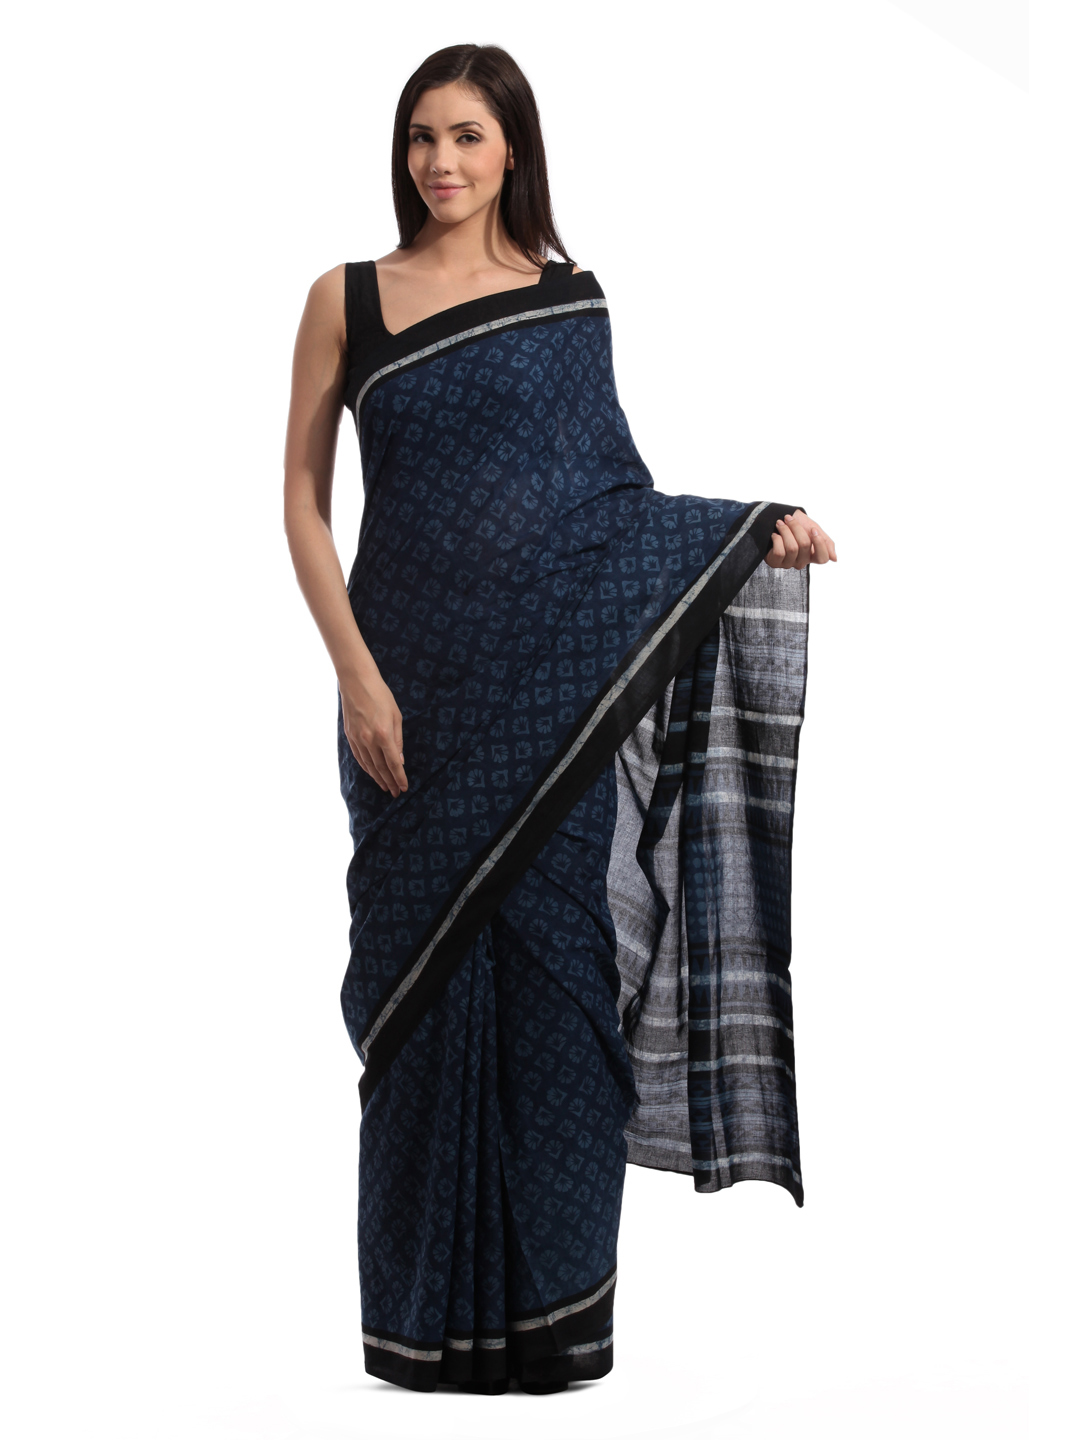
Fabindia H& Printed Navy Blue Cotton Mull Sari
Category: Apparel / Saree / Sarees
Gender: Women
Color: Navy Blue
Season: Summer 2012
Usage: Ethnic